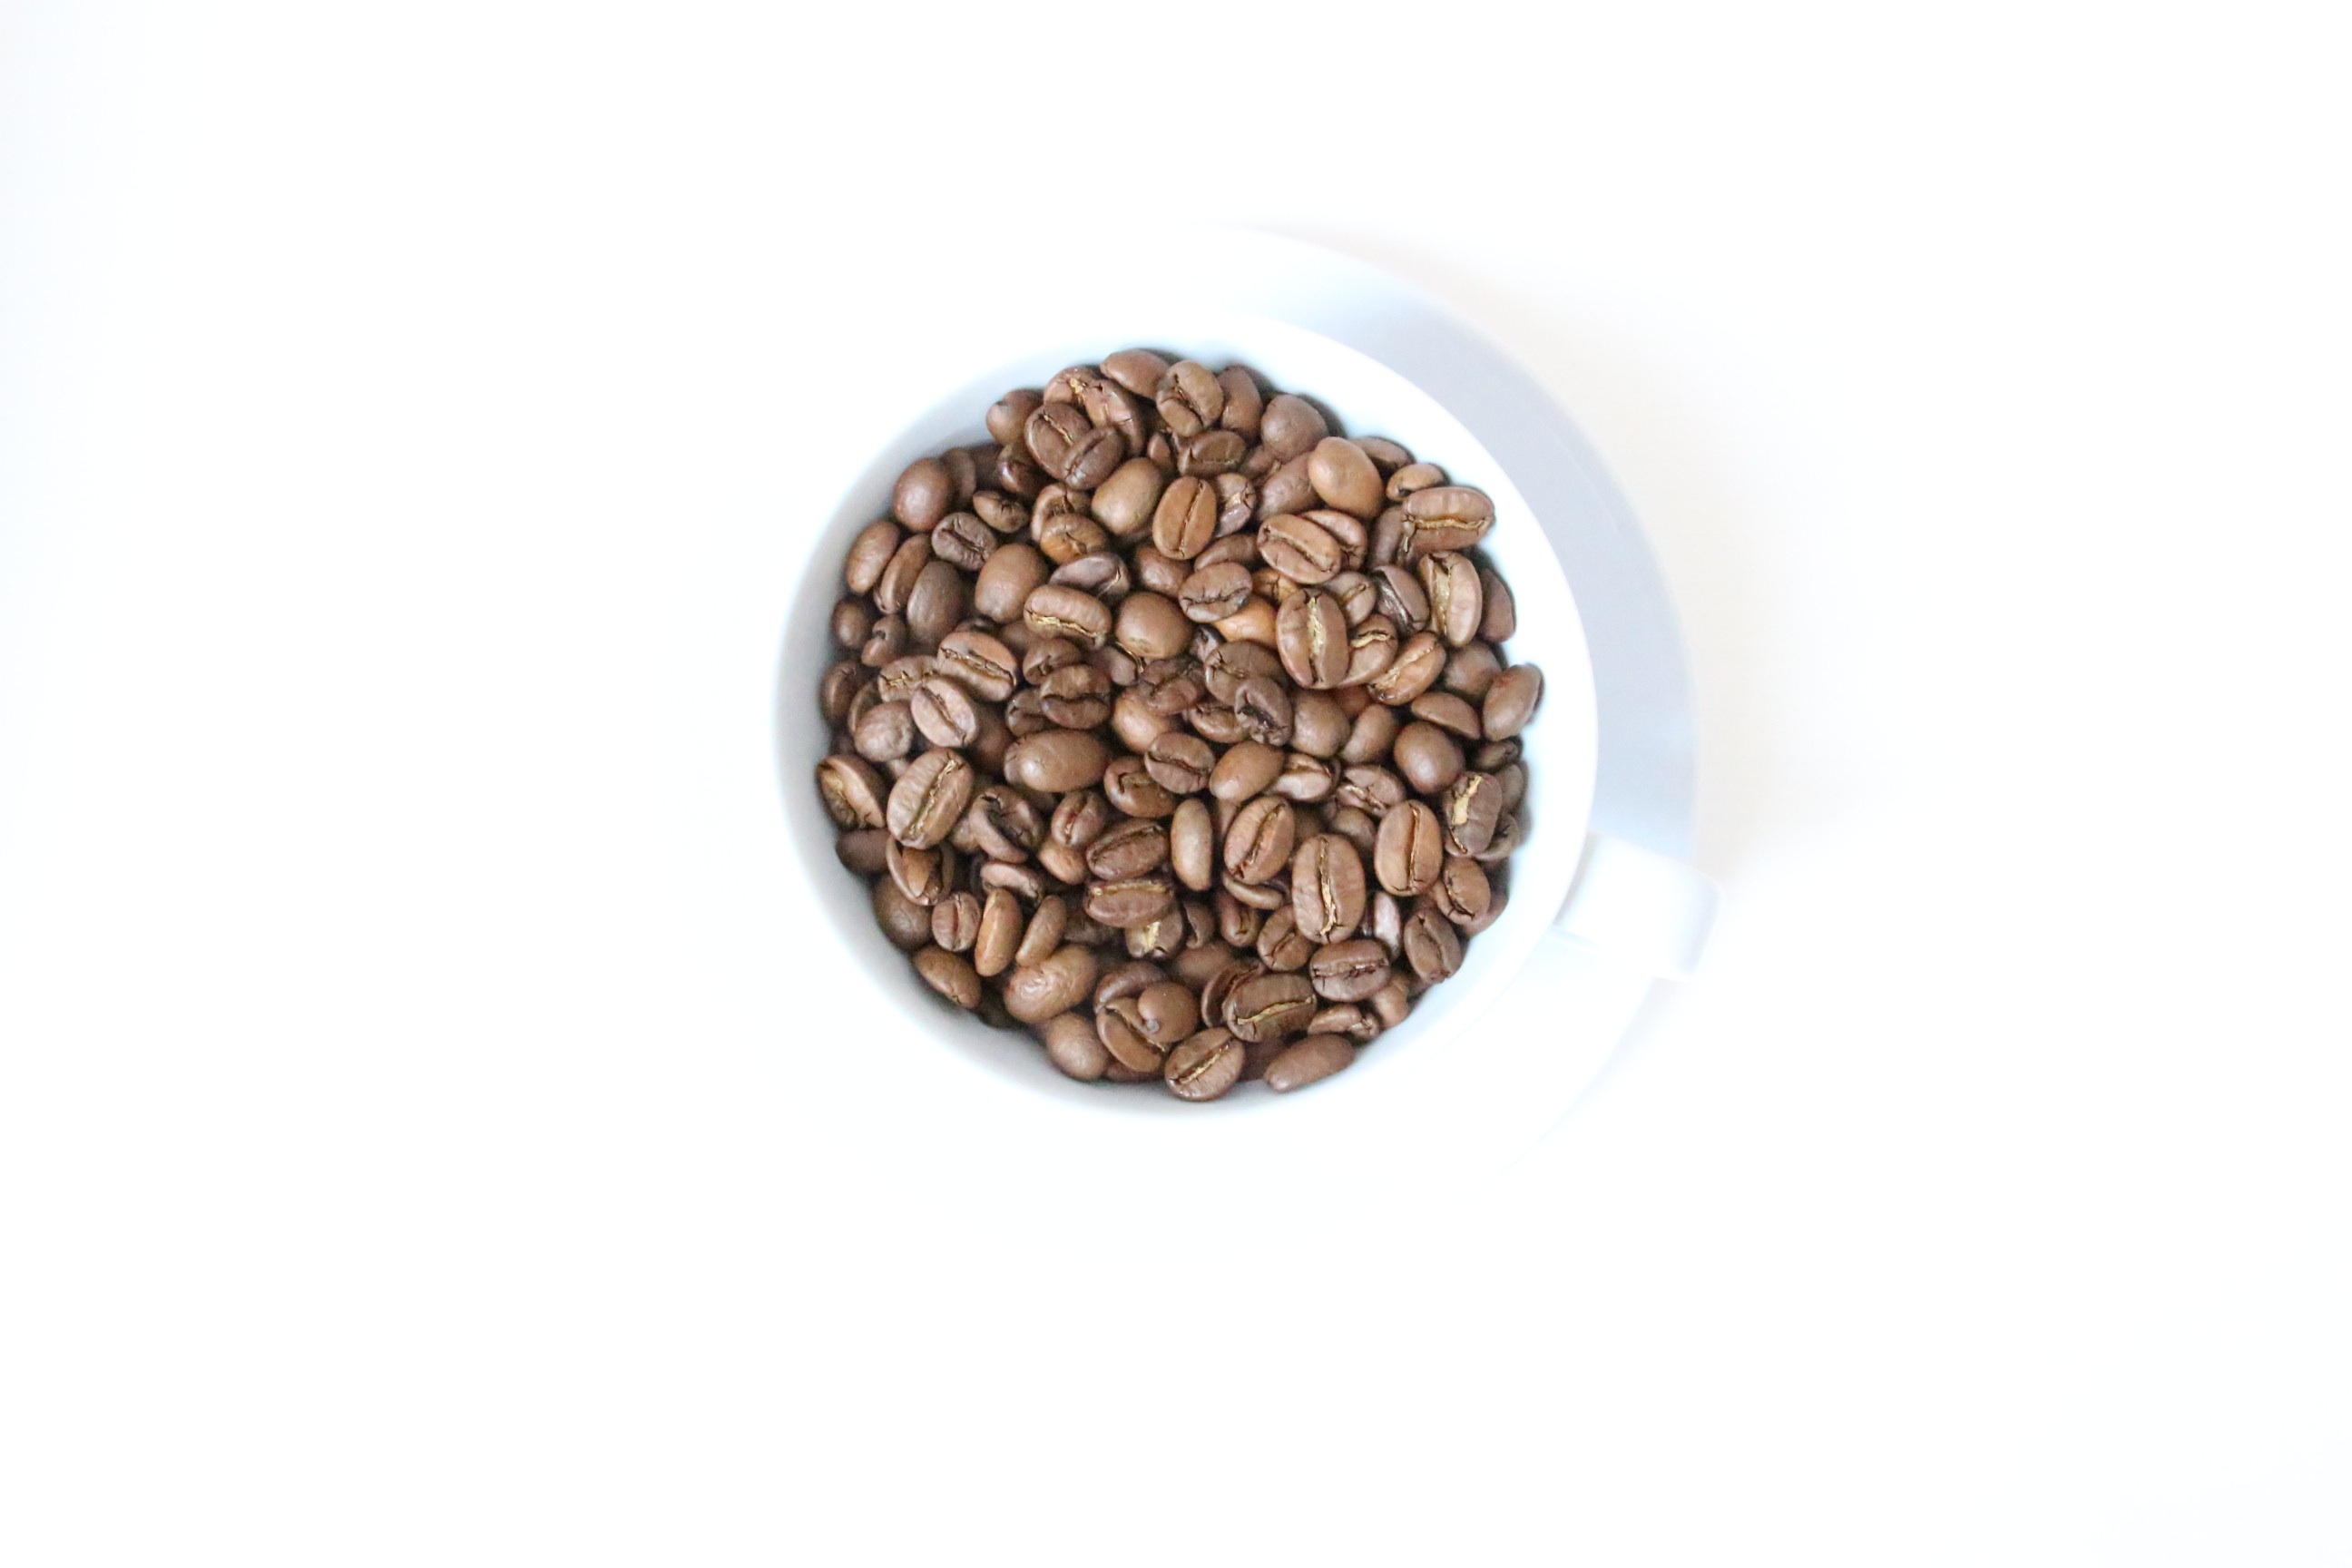
cup, food, produce, drink, caffeine, grass family, land plant